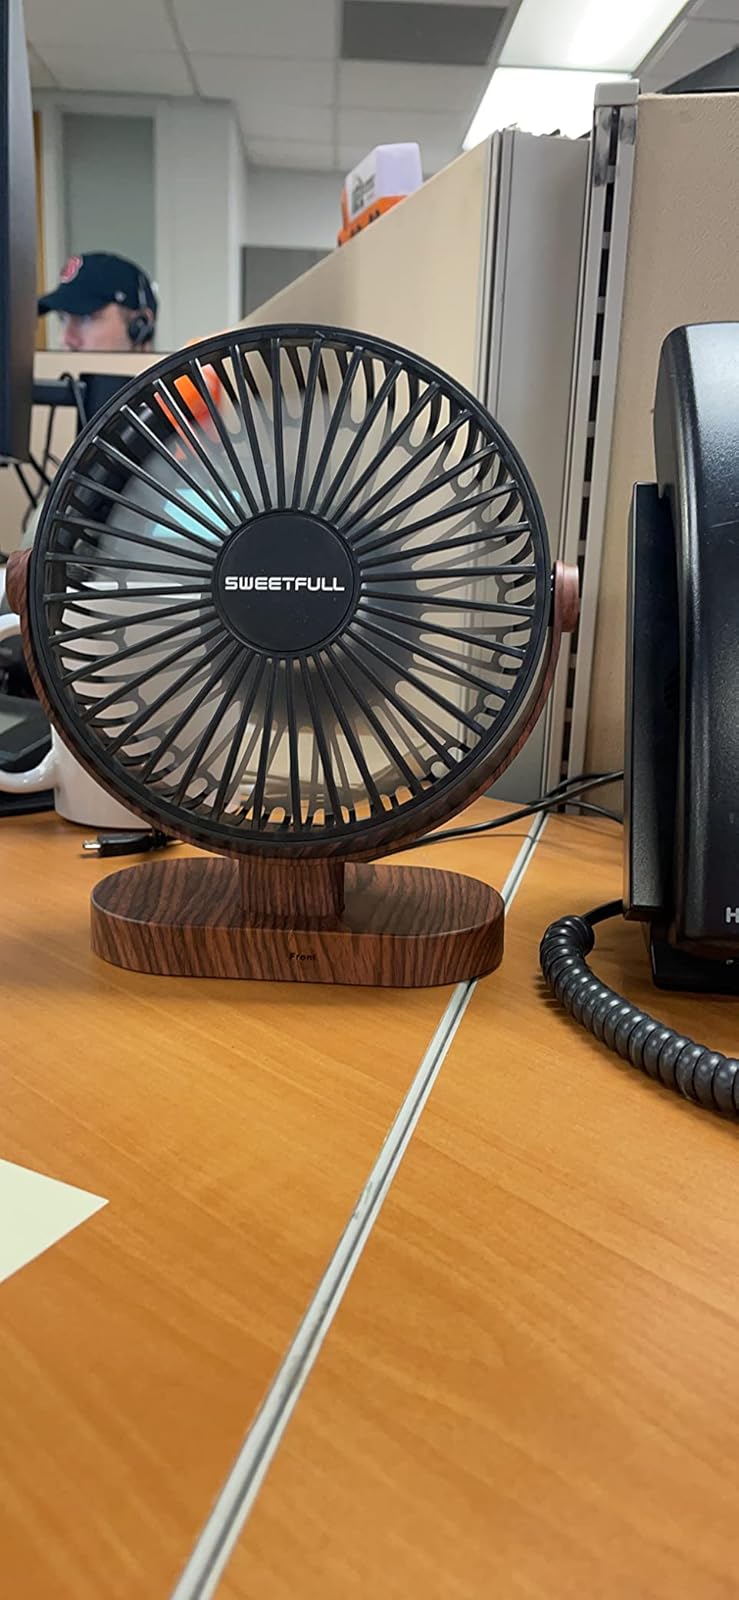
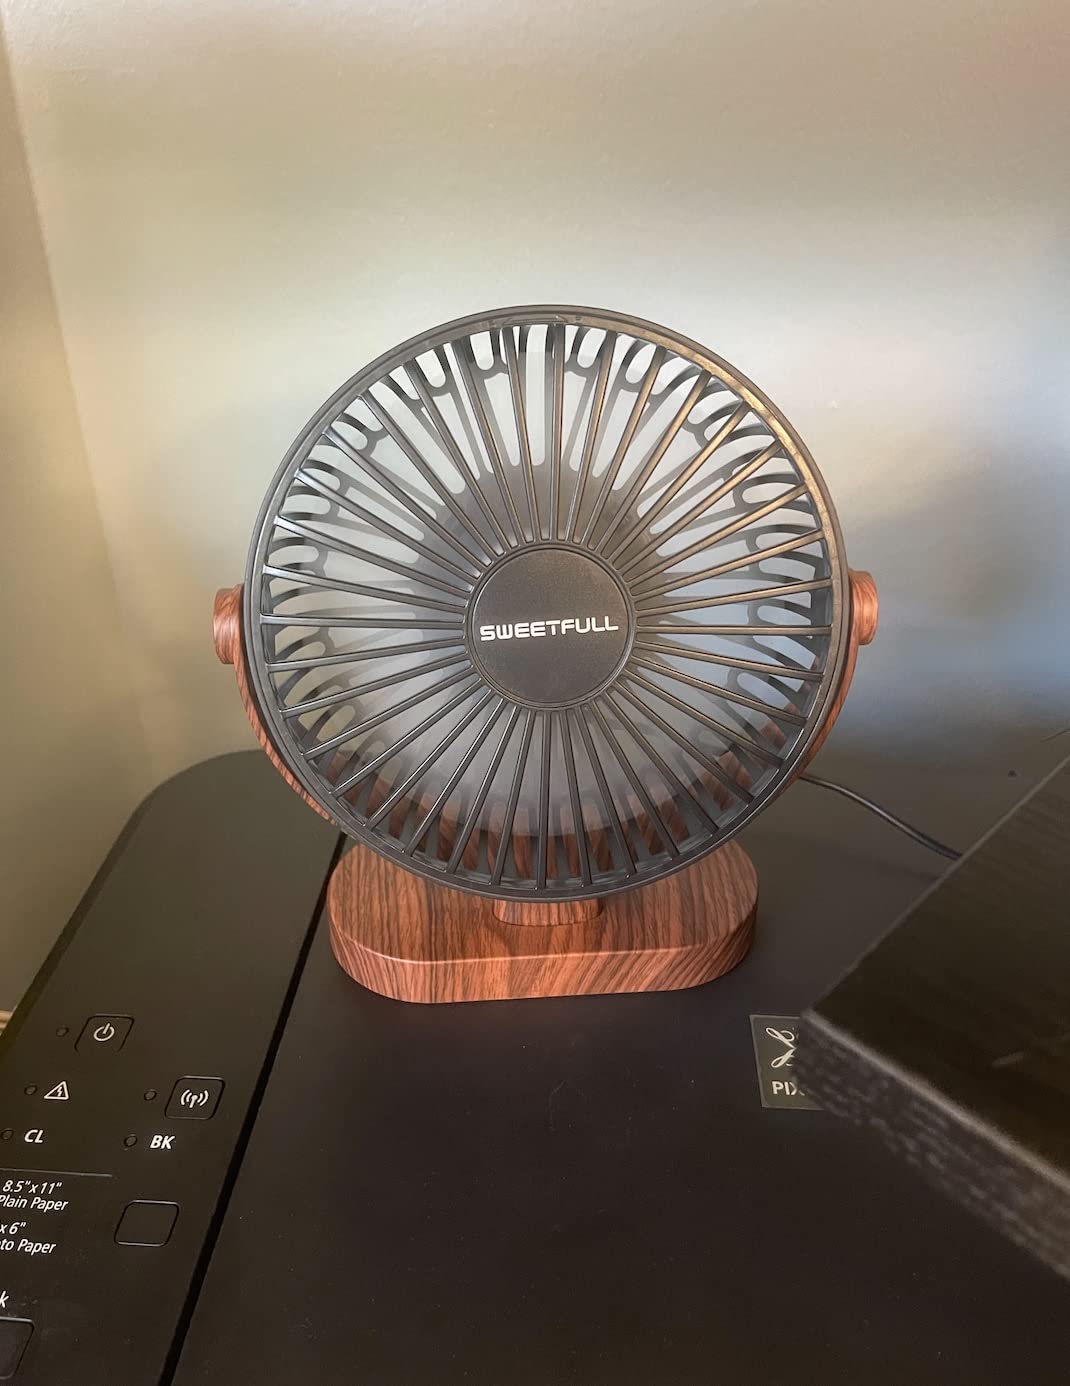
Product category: fan
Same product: yes